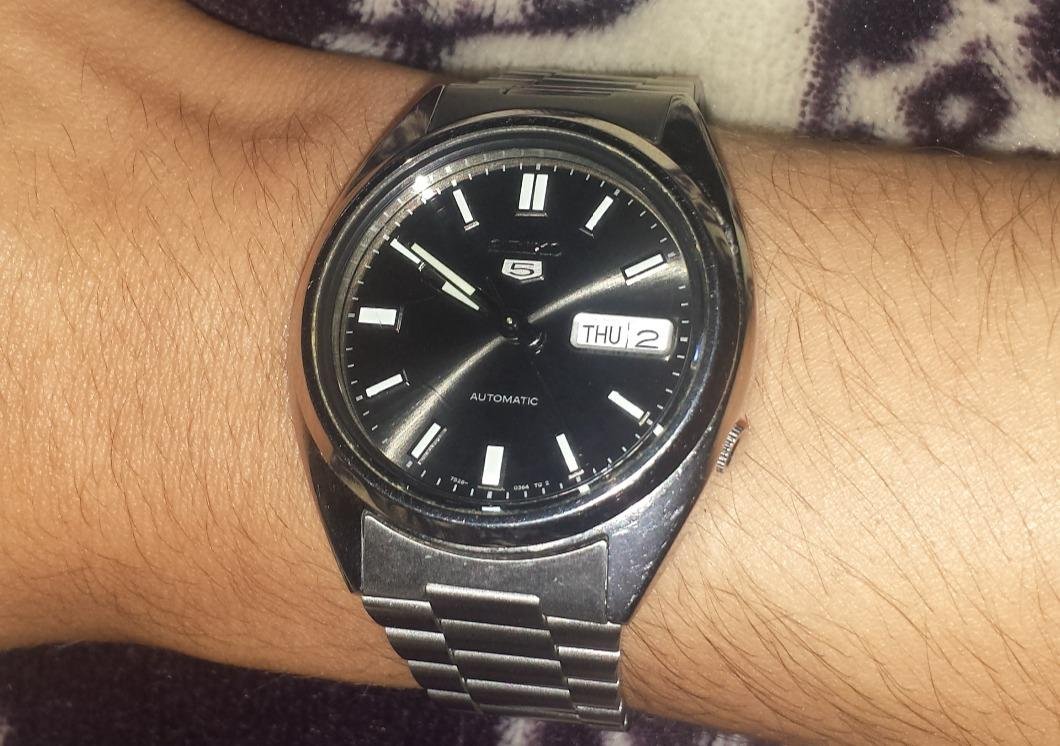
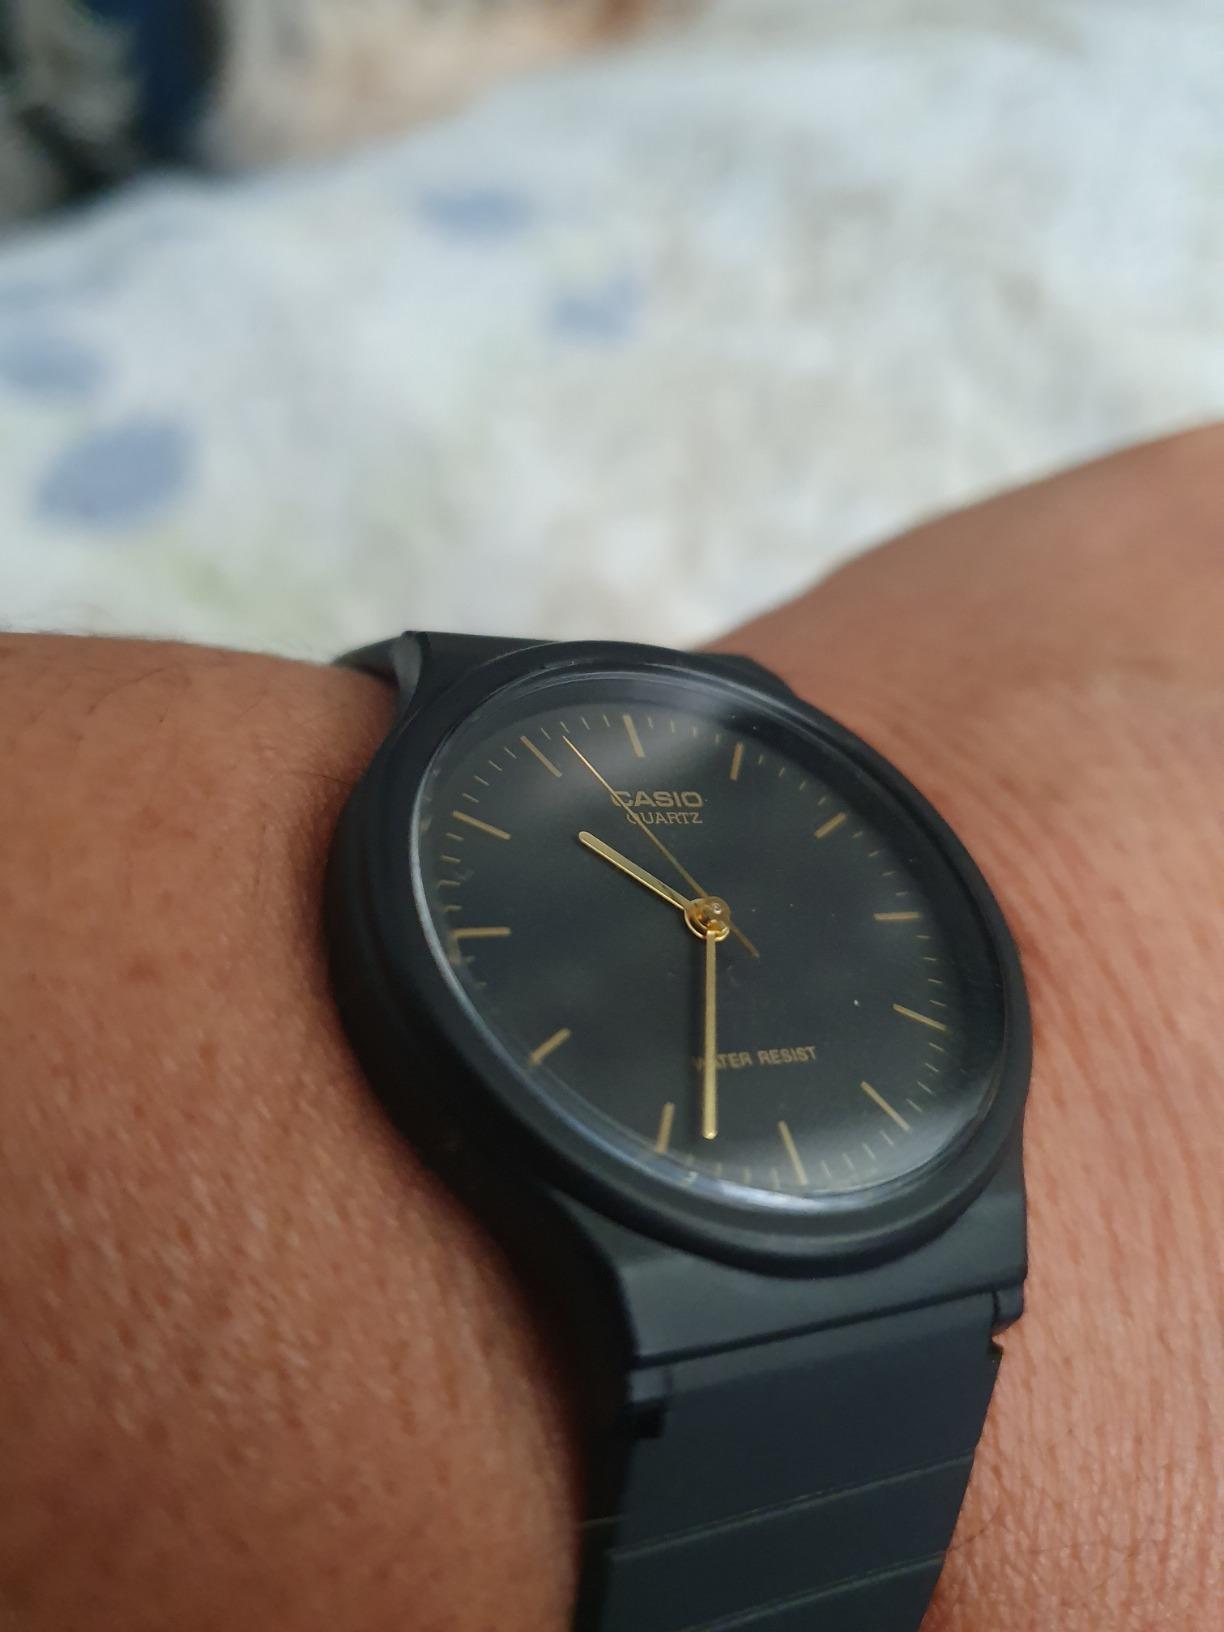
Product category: accessories_watch
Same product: no